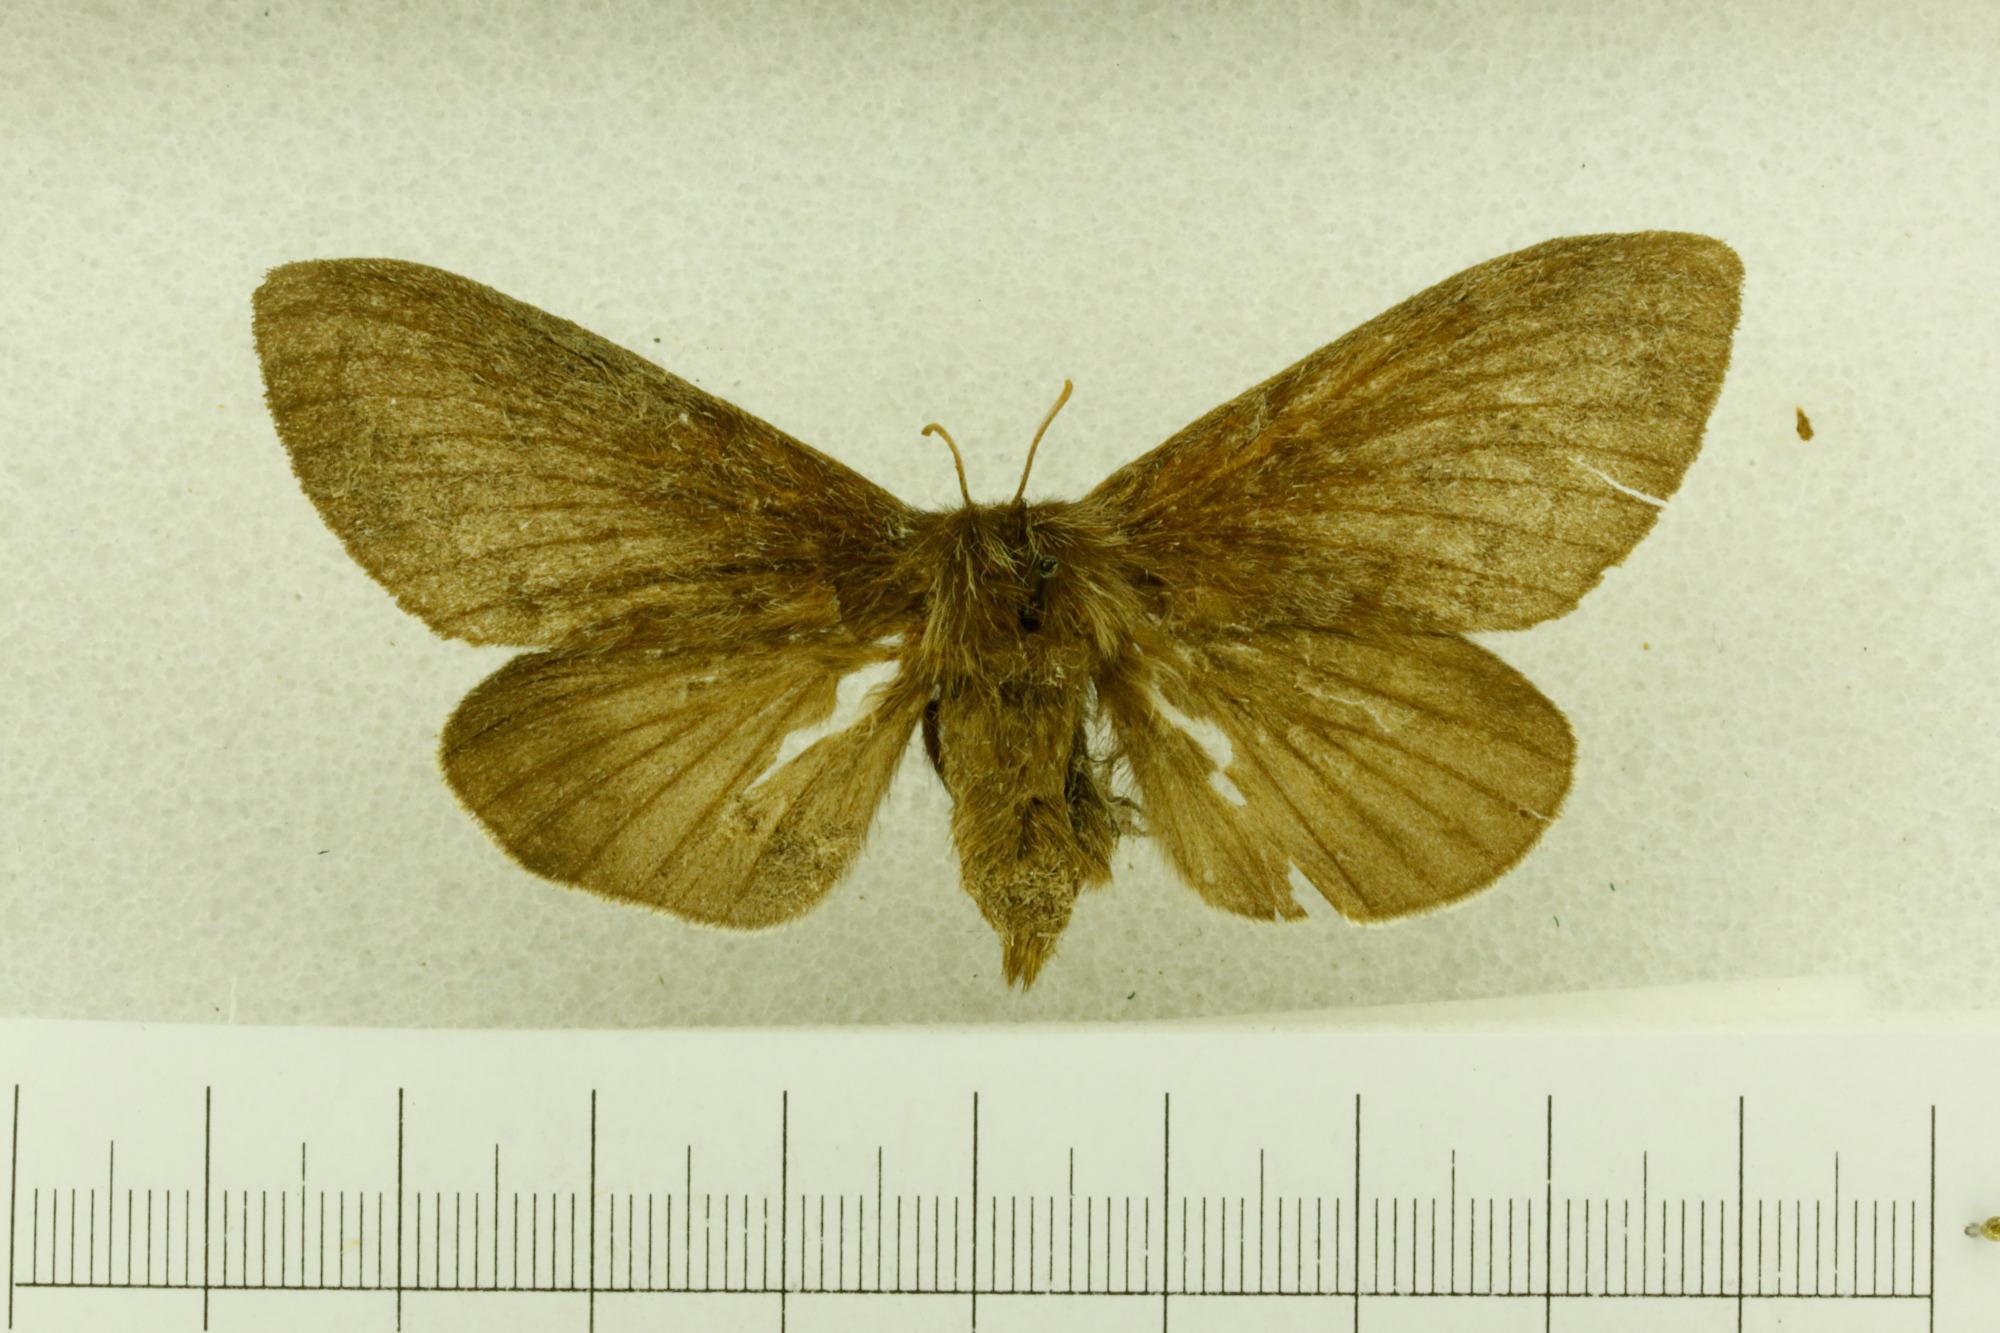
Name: Gloveria obsoleta
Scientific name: Gloveria obsoleta Dyar, 1918
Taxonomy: Animalia, Arthropoda, Insecta, Lepidoptera, Lasiocampidae
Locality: Guerrero Mill, Hidalgo, Mexico